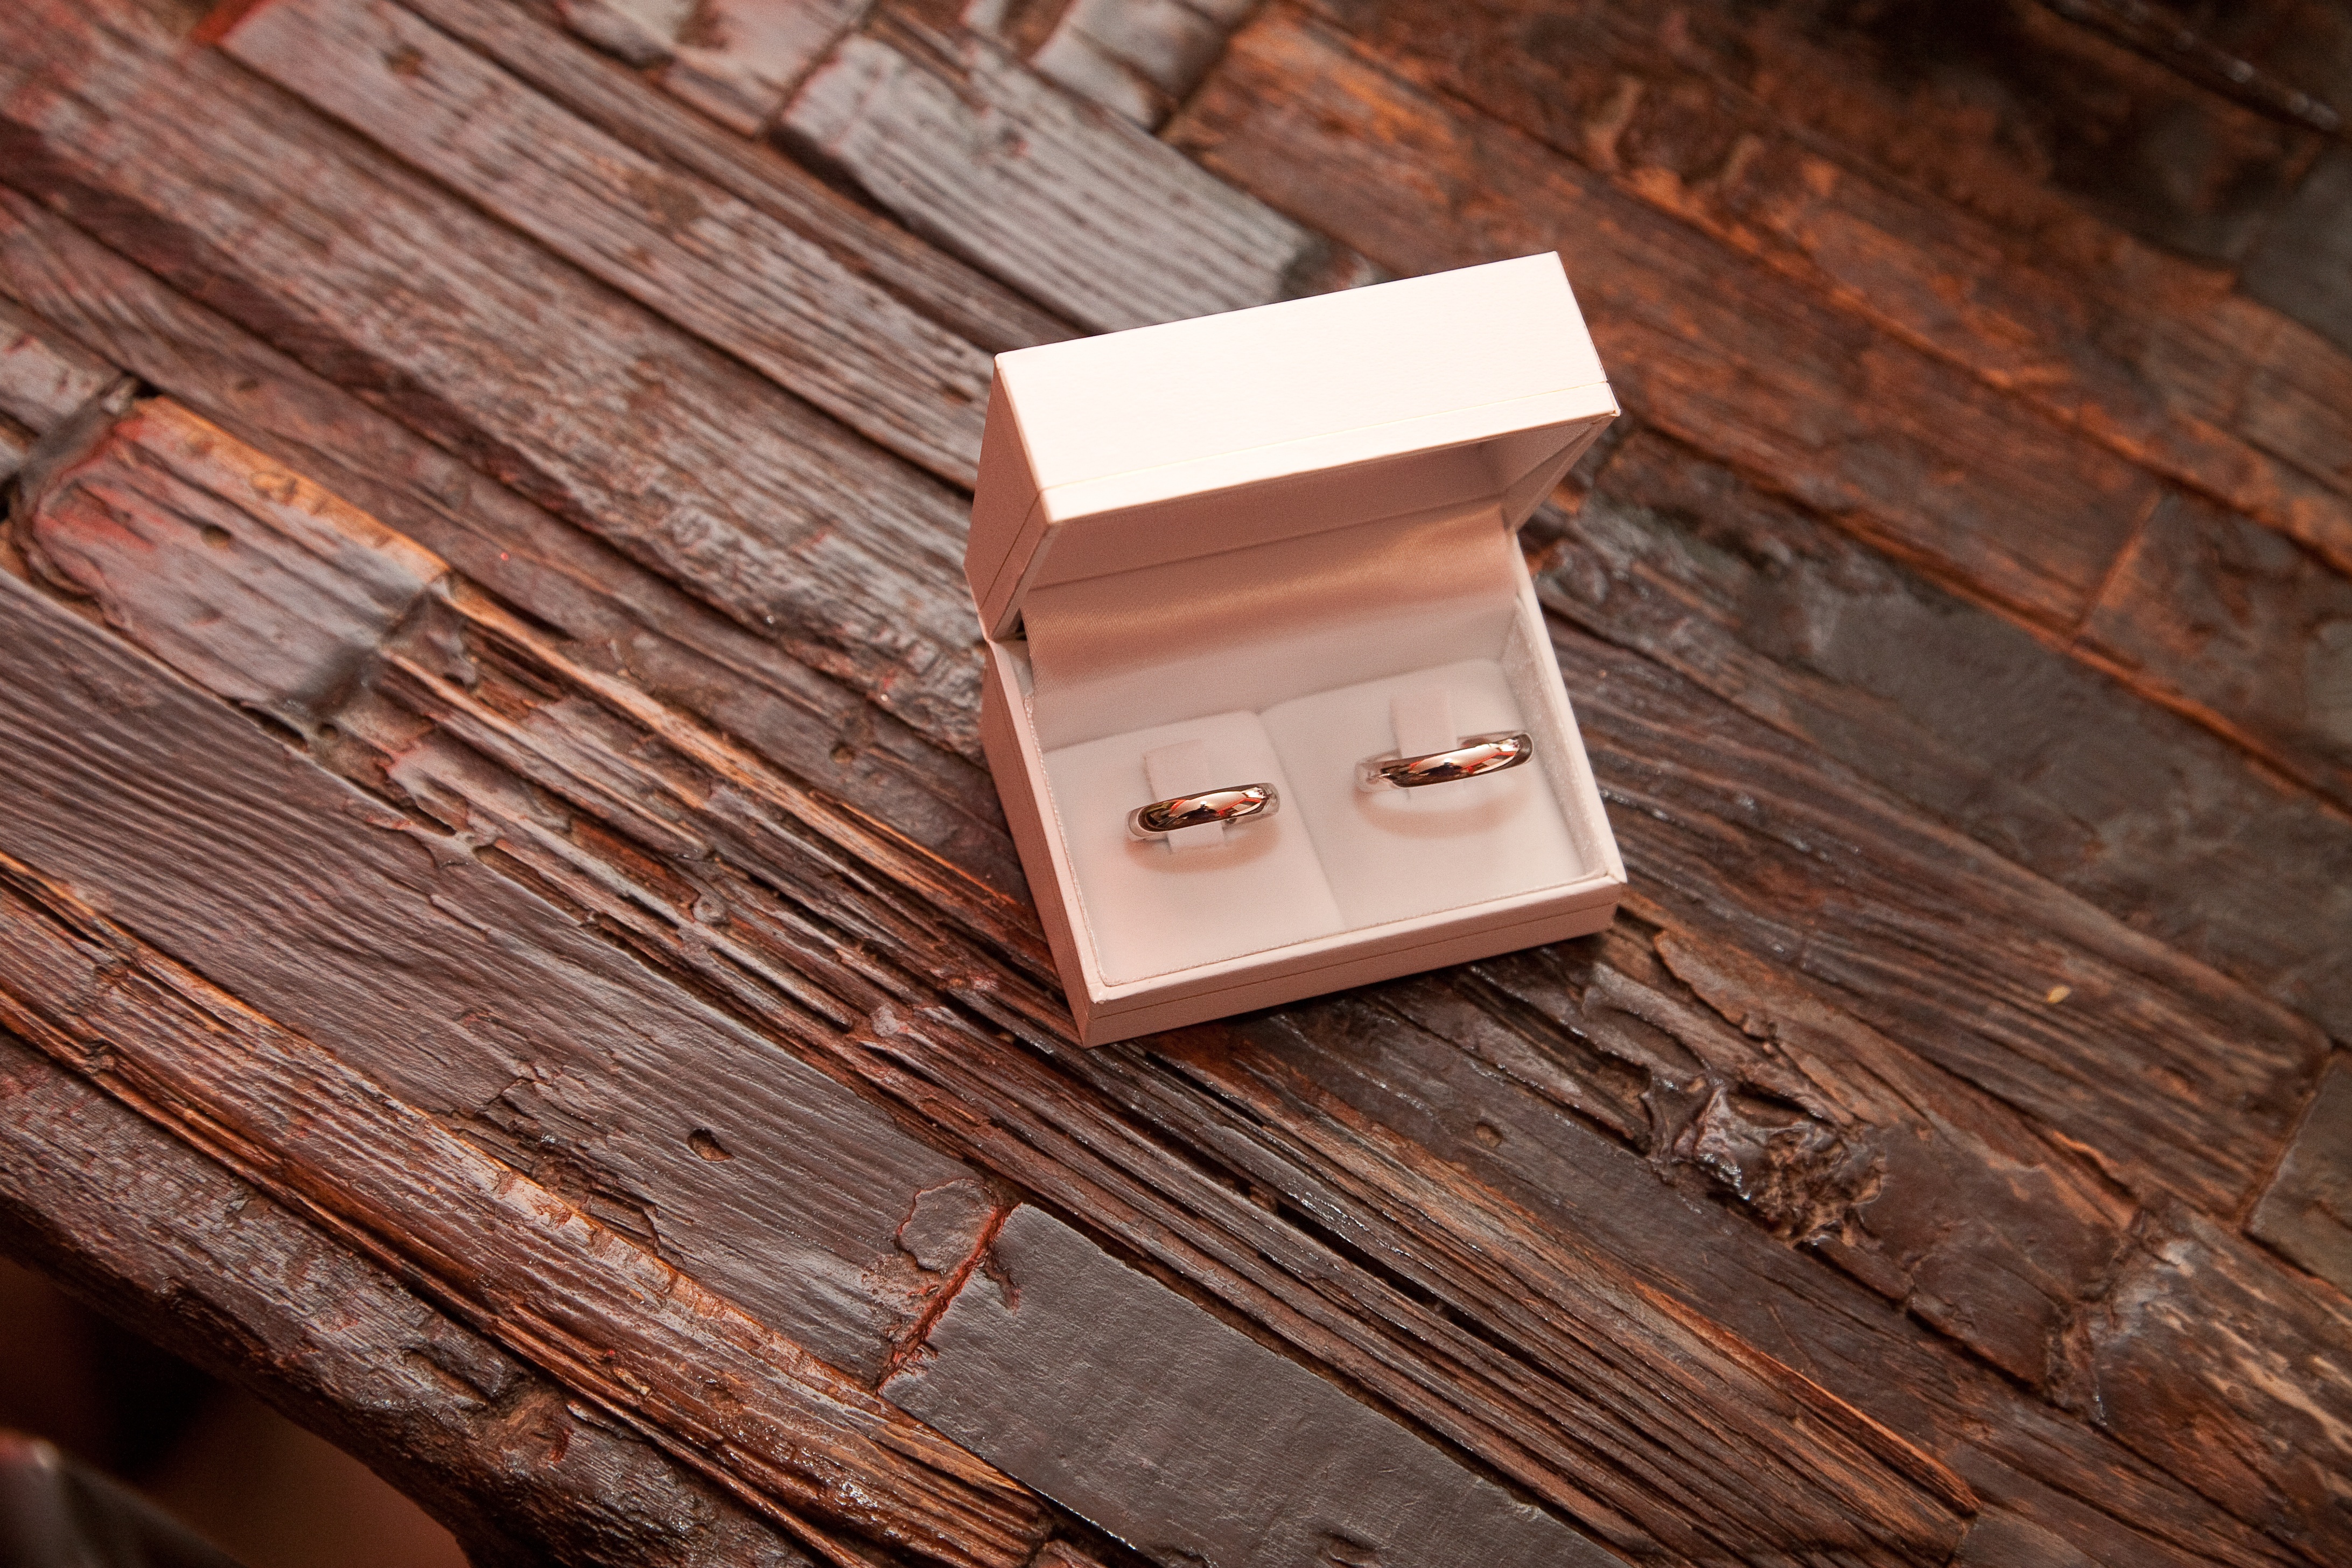
table, wood, floor, wall, beam, lumber, hardwood, carving, man made object, wood stain